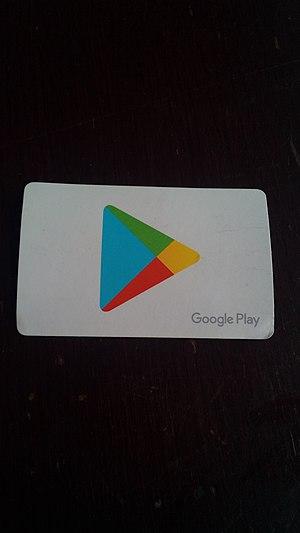
Google Play est un magasin d'applications créé par Google le 6 mars 2012 par fusion des services Android Market, Google Movies, Google ebookstor et Google Music. Elle regroupe une boutique d'applications pour le système d'exploitation Android, une boutique de location de films et de séries télévisées, une boutique d'achat de musique, de livres, de magazines et de la gamme de smartphones et tablettes Nexus, désormais appelée Pixel.